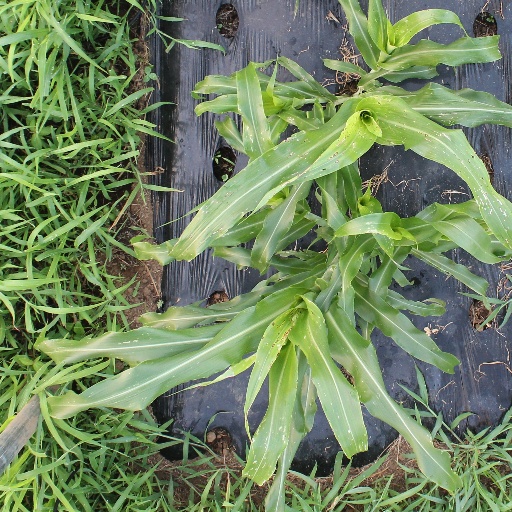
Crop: sorghum